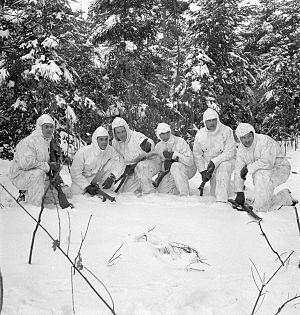
Soldats d’infanterie du Régiment de la Chaudière en patrouille hivernale, vêtus d’habits de camouflage de conception britannique, Berg en dal, Pays-Bas, 24 janvier 1945